Reportedly haunted locations in Washington, D.C.

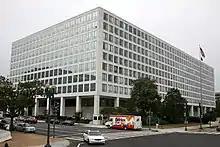
Wilbur Wright FAA HQ - probable site for Yellow House slave pen

The Octagon House (1799 New York Avenue NW) is reported to be the most haunted home in D.C. It was built in 1801 by Colonel John Tayloe III. The Tayloes were a greatly distinguished Virginia family: His grandfather, Colonel John Tayloe (d. 1747), was a member of the King's Council in Virginia and owner of more than of land (a huge estate at the time), and his father, Colonel John Tayloe II, built the historic Mount Airy manor house in 1758 and was also a member of the King's Council. John Tayloe III was a close friend of George Washington's, and Washington convinced Tayloe to build a winter home in the new city of Washington. There is some evidence that the walled back yard of The Octagon itself may have served as a slave market, and it is well-established that the rear of the building housed the Tayloe family's slaves. The Tayloe family was exceptionally well-connected, and their home was an important one in the city. After the burning of the White House in the War of 1812, President James and Dolley Madison lived there from September 1814 to October 1815, and Madison signed the Treaty of Ghent (which ended the war) there in February 1815. Apparitions and the presence of otherworldly forces have been seen and felt in many places at The Octagon, including on the spiral staircase, the second floor landing, the third floor landing, the third floor bedroom, and the garden area in the rear. Among the eyewitnesses have been members of the public, and curators and other employees hired by the museum which owns the house. Two of Colonel Tayloe's daughters are said to haunt The Octagon. The first allegedly died before the War of 1812. Colonel Tayloe and his daughter quarreled on the second floor landing over the girl's relationship with a British officer stationed in the city. When the daughter turned in anger to go down the stairs, she fell down the stairs (or over the railing; stories differ) and died. Her specter is allegedly seen crumpled at the bottom of the steps or on the stairs near the second floor landing, and sometimes exhibits itself as the light of a candle moving up the staircase. The other death, stories claim, occurred in 1817 or shortly thereafter. Another of Colonel Tayloe's daughters eloped with a young man, incurring her father's wrath. When she returned home to reconcile with her father, they argued on the third-floor landing. This daughter, too, fell to her death down the stairs (or over the railing), and her shade is alleged to haunt the third floor landing and stairs between the second and third floors.